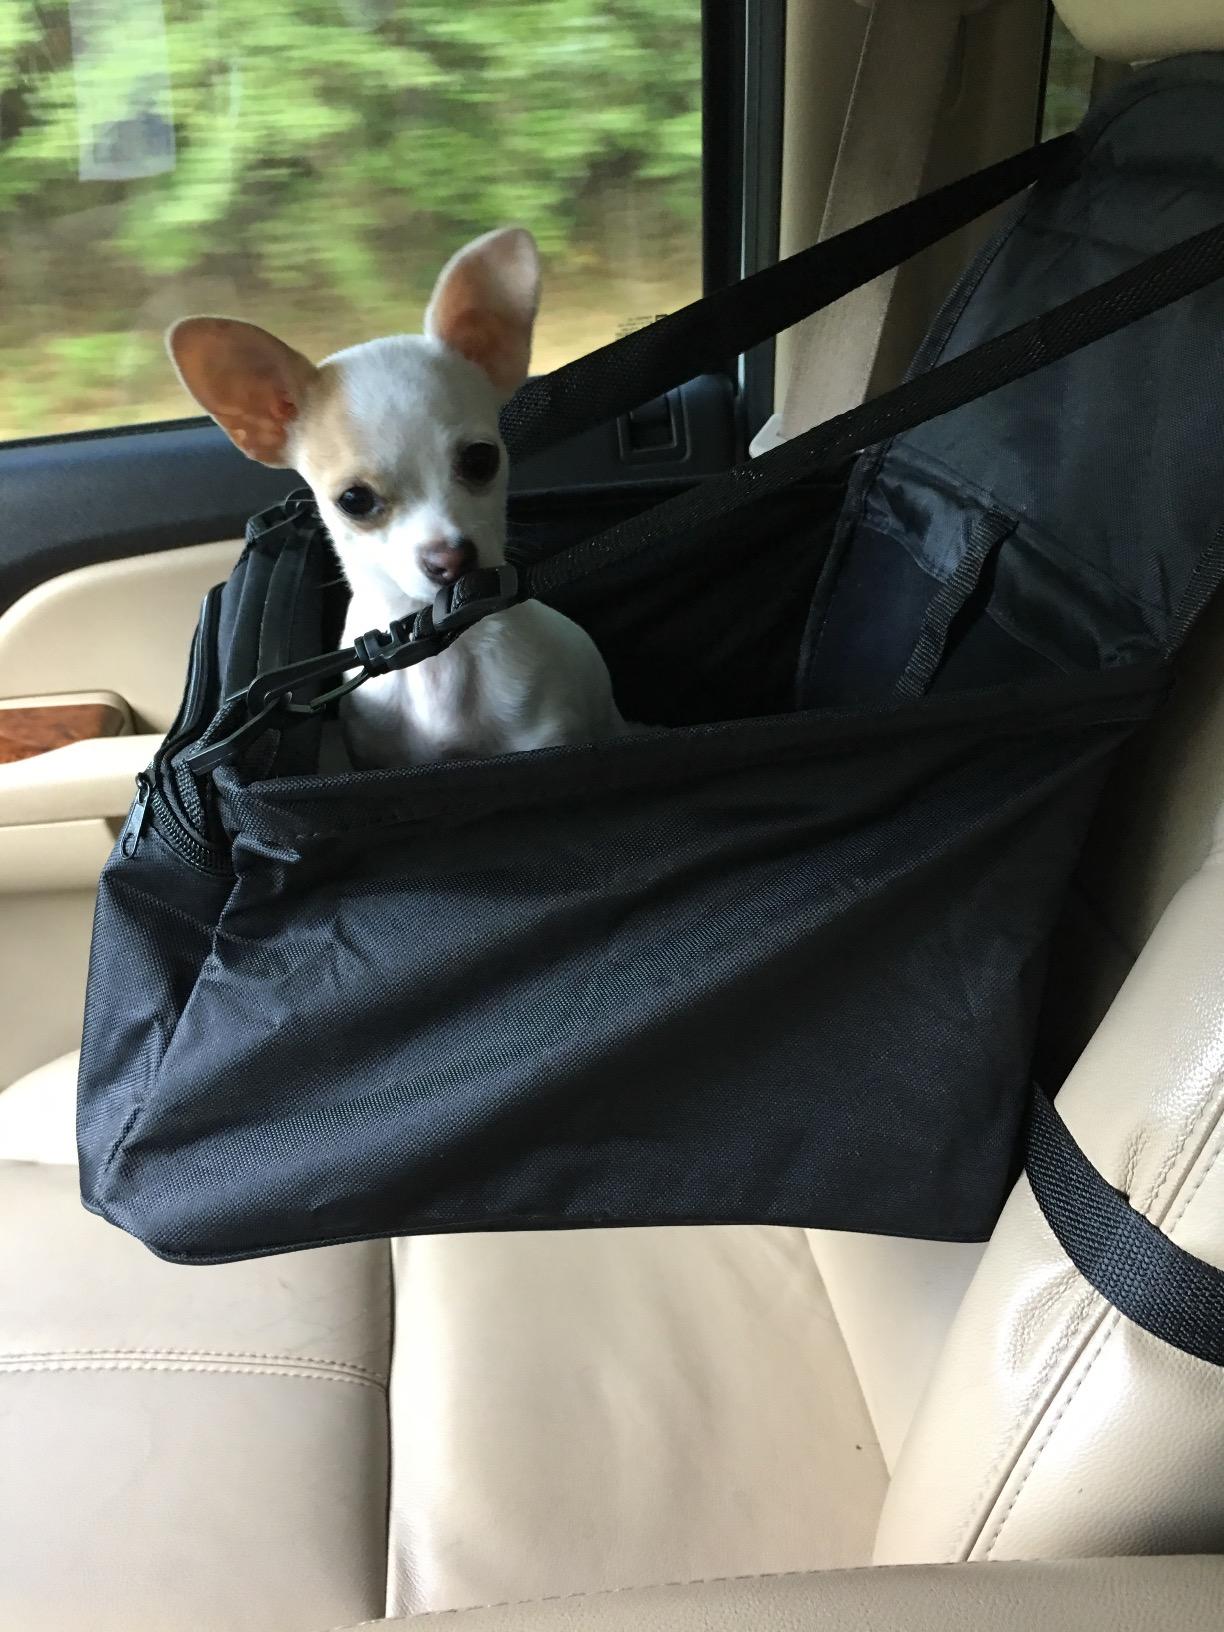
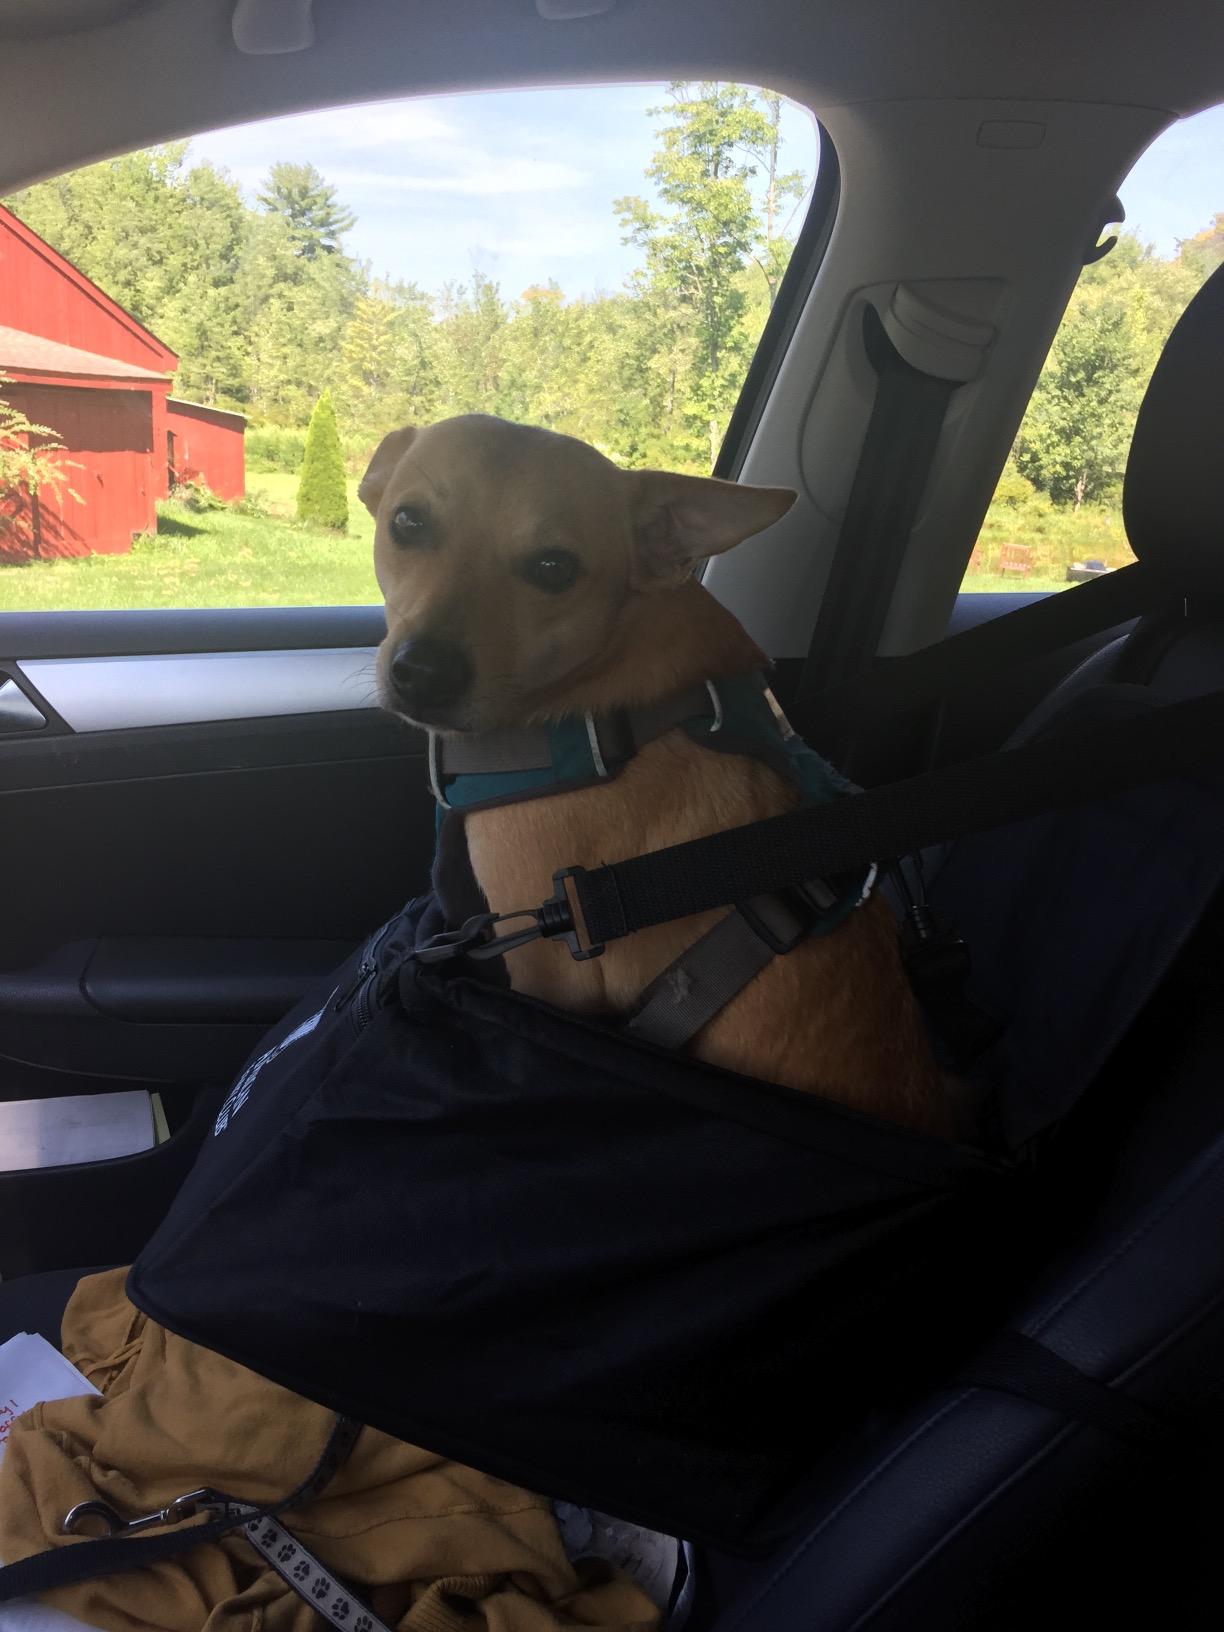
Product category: items_kennel
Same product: yes